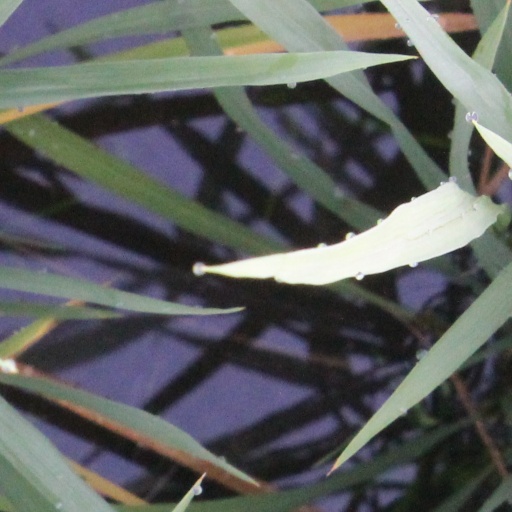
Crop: rice